A.R.S. Armenian School

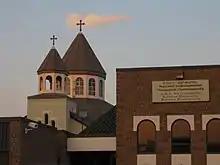
A.R.S. Armenian School - Grades K-3

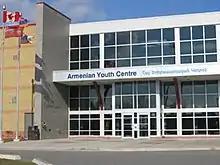
A.R.S. Armenian School - Grades 4-12

The A.R.S. Babayan Kindergarten and Kololian Elementary School were founded in 1979 by the Armenian Community Centre of Toronto. Funds were secured through donations by members of Toronto's Armenian community, as well as with major gifts made by the Babayan Foundation charity and Mr. & Mrs. Kevork and Armenouhie Kololian. The school was established with an initial student roster of only 69 from Junior Kindergarten to Grade 2. The Armenian Community Centre housed the school's first classrooms.